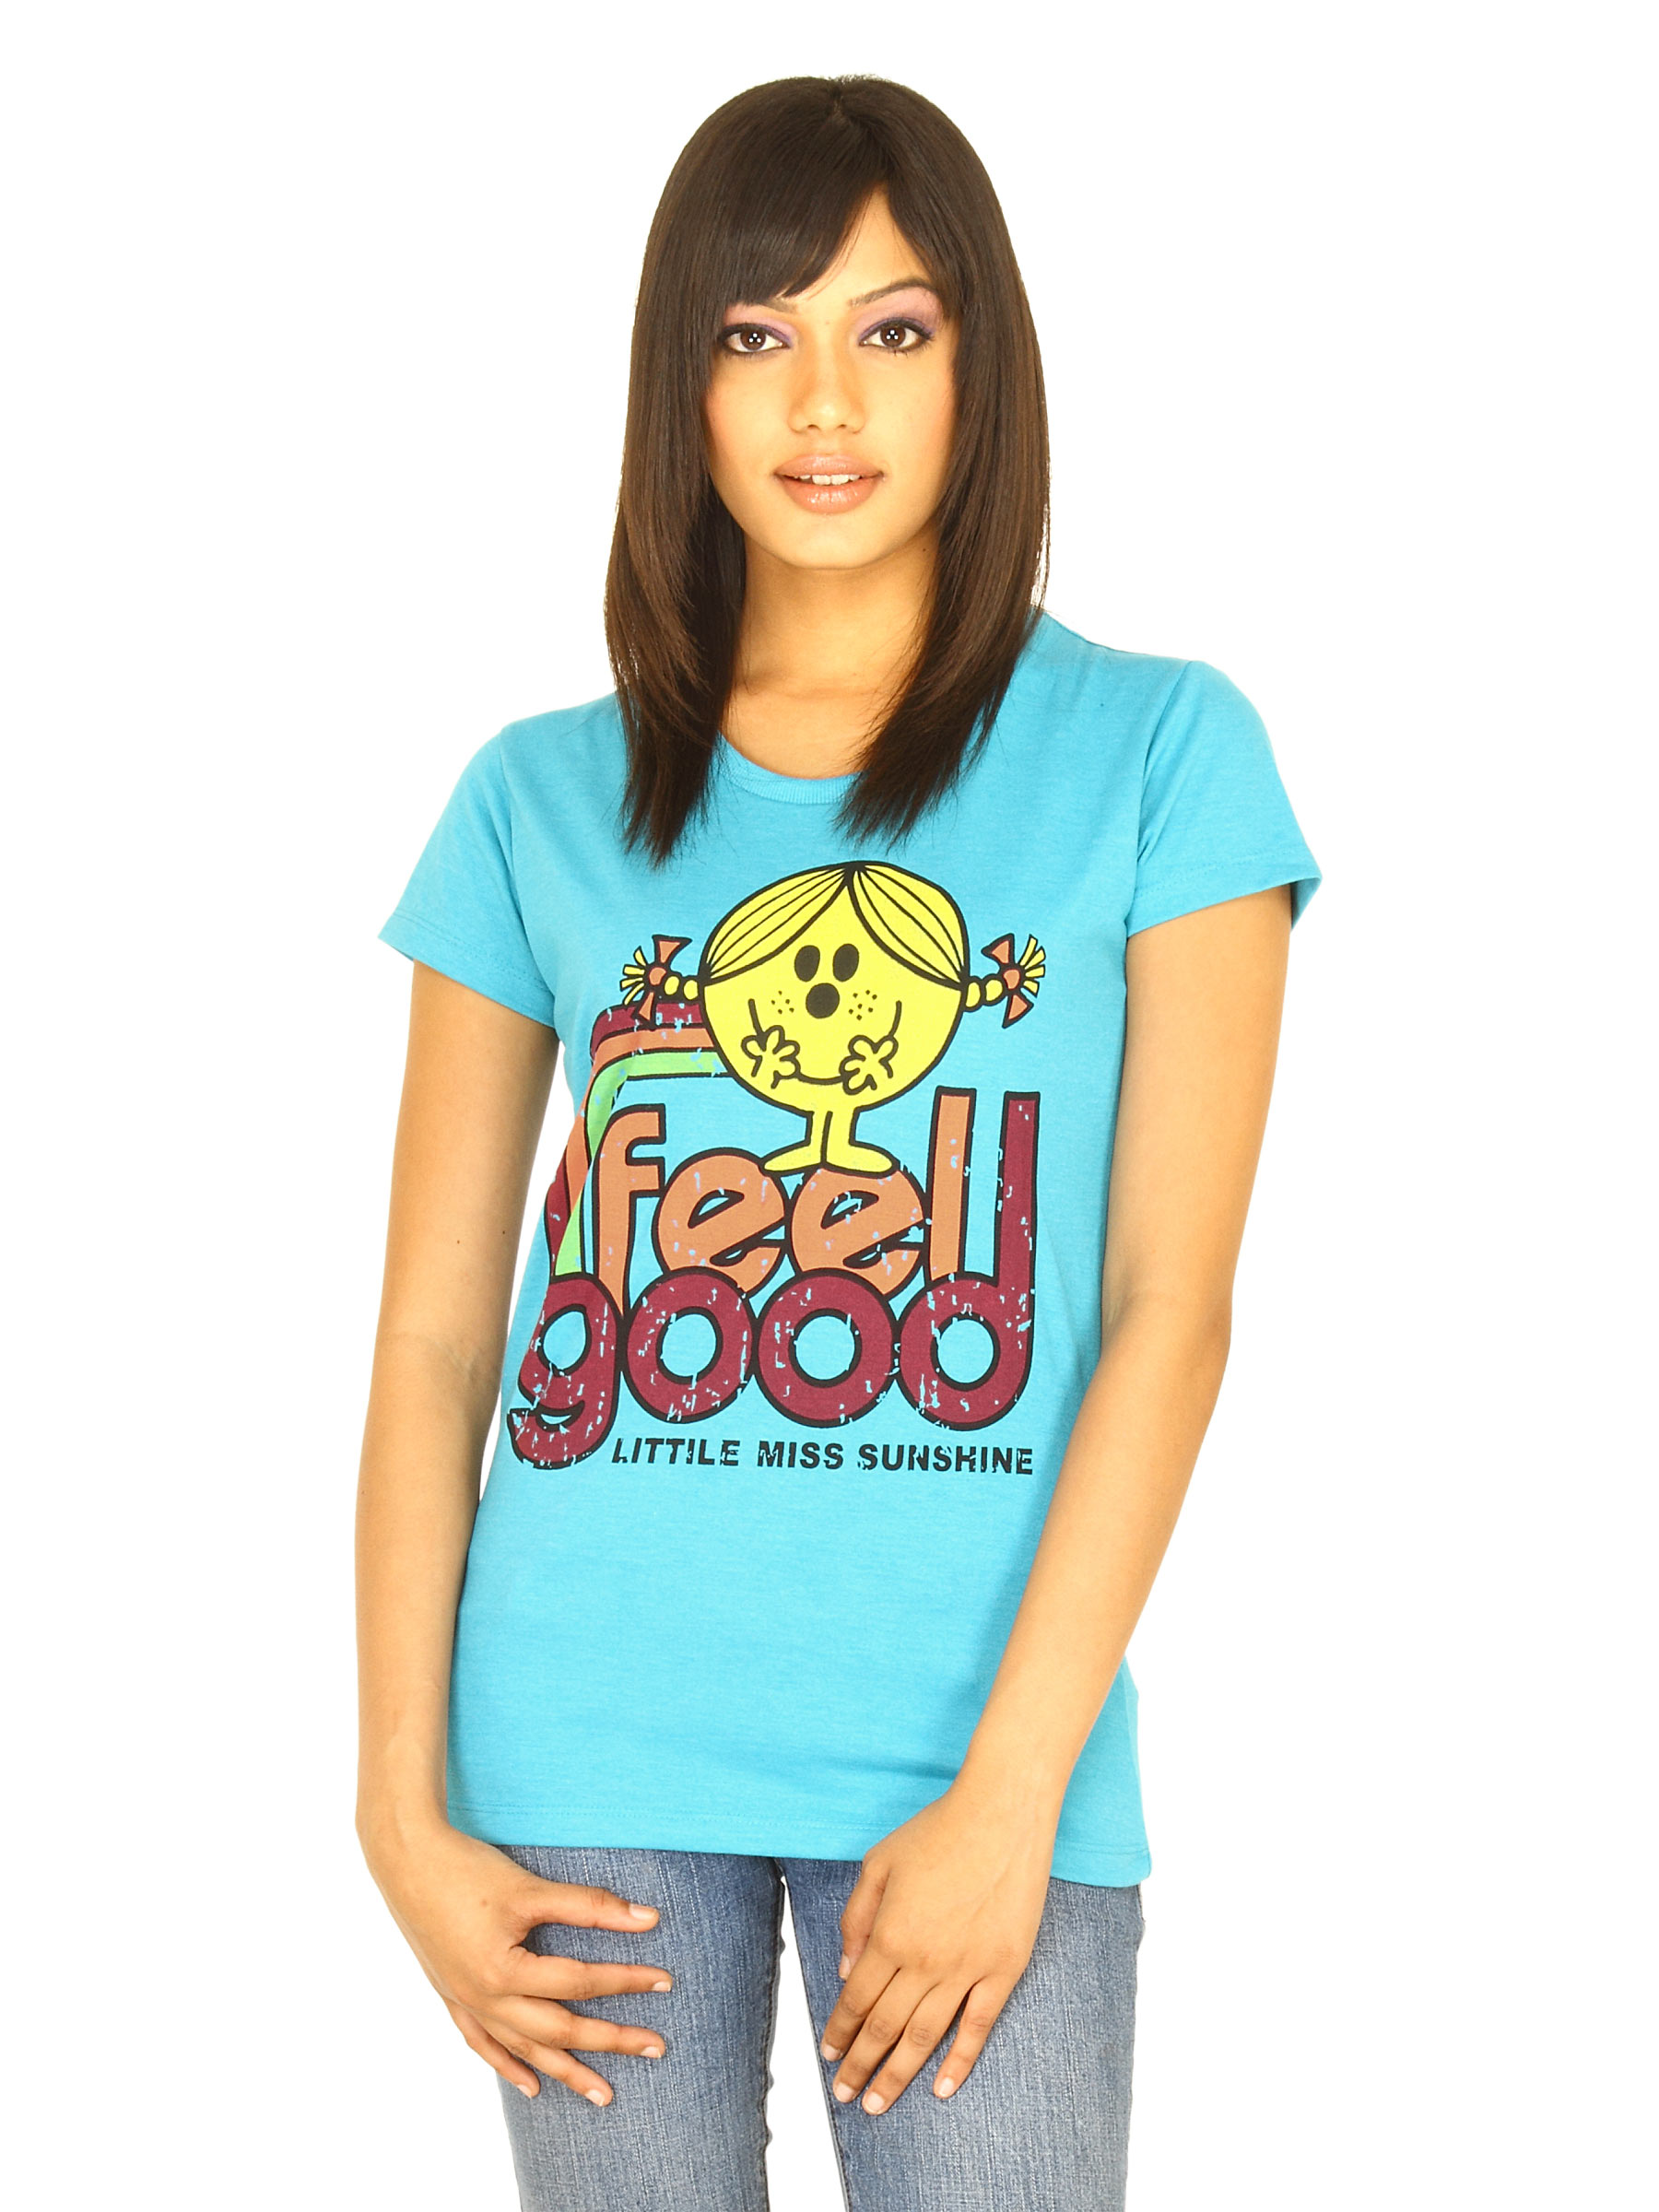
Little Miss Women Printed Blue T-shirt
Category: Apparel / Topwear / Tshirts
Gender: Women
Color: Blue
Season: Fall 2011
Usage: Casual